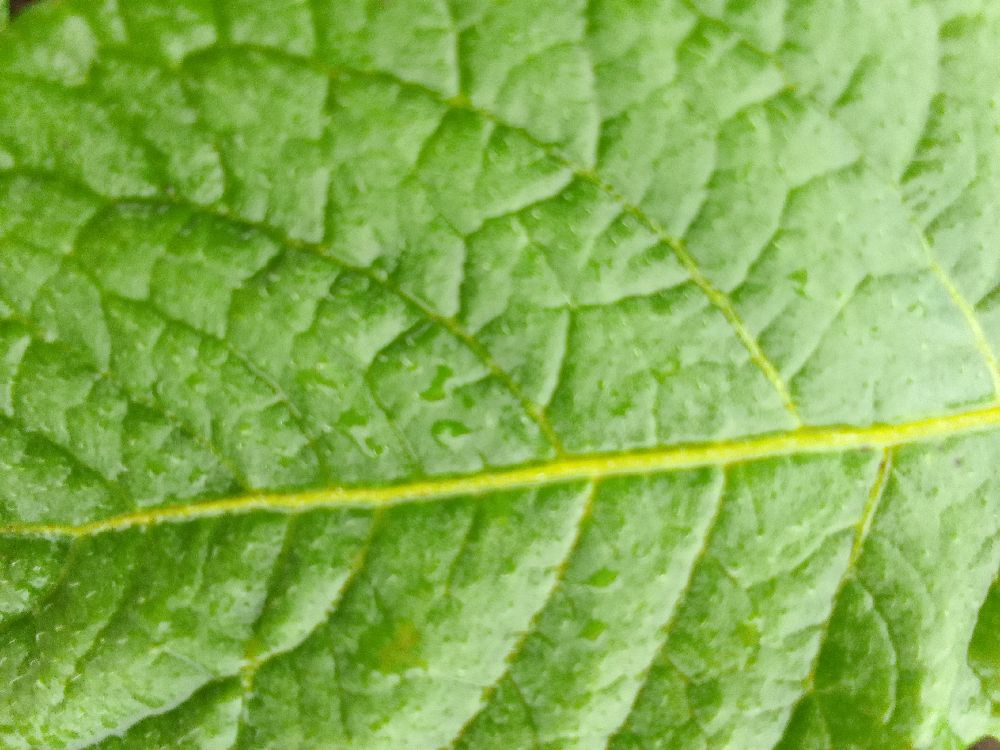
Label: Healthy